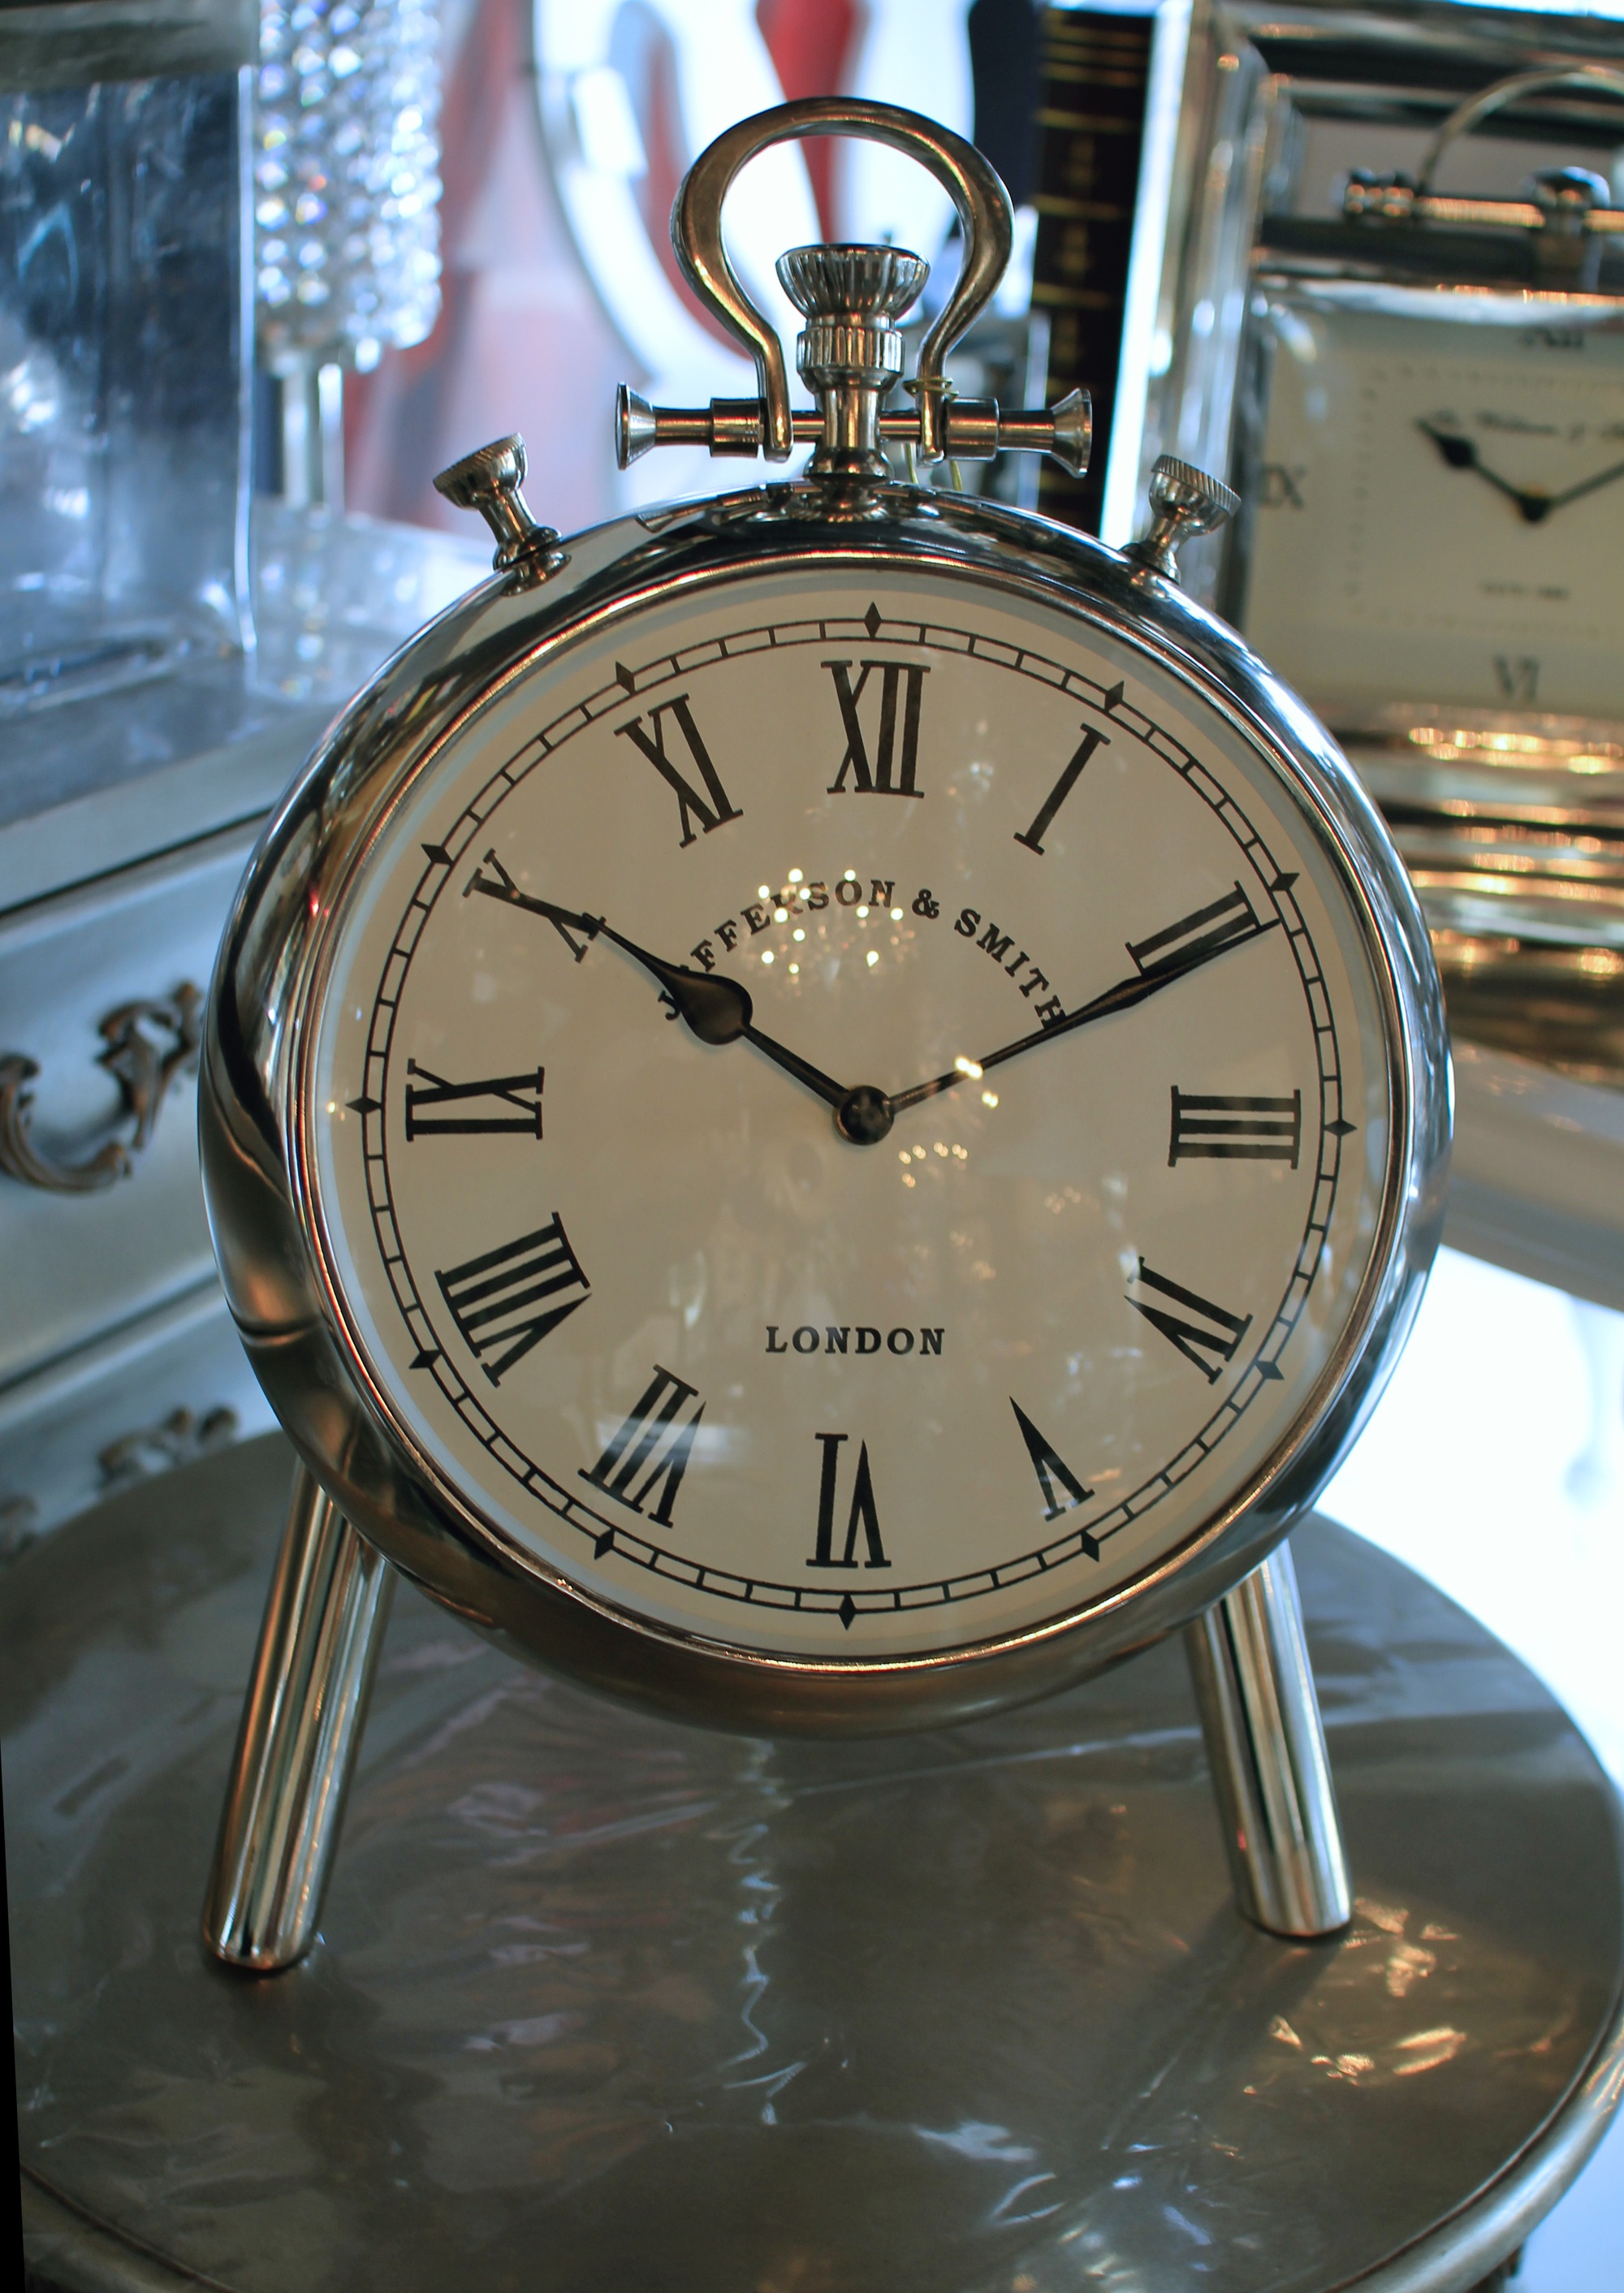
watch, clock, time, old, alarm clock, decor, timepiece, clock face, home accessories